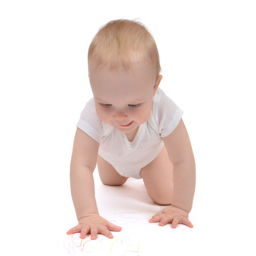
infant child baby toddler crawling on the floor happy smiling on a white background photo